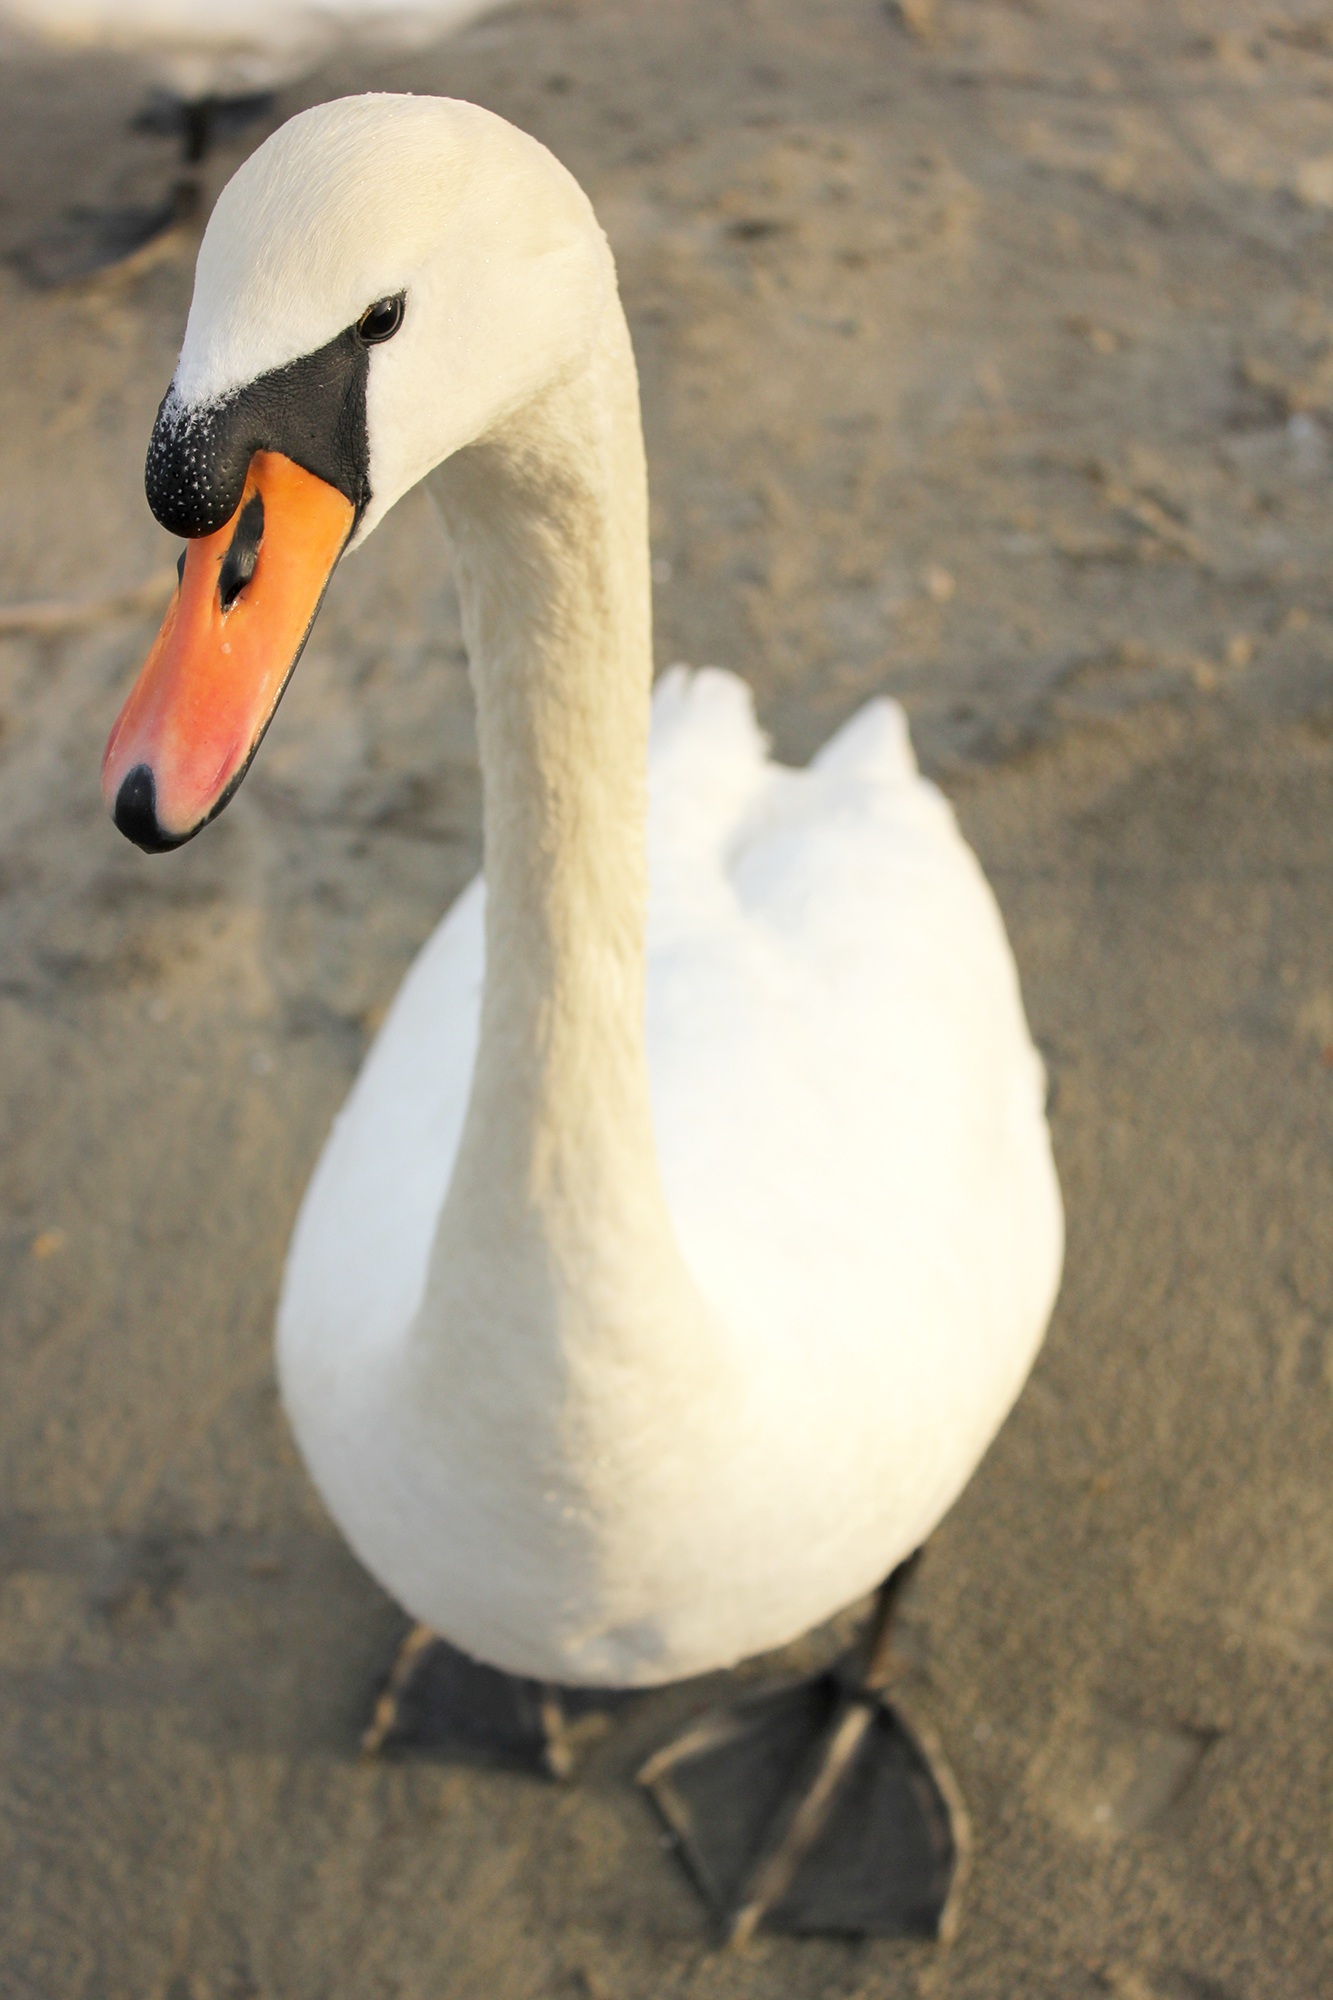
beach, nature, outdoor, sand, bird, wing, white, animal, wildlife, wild, beak, feather, fauna, swan, duck, goose, vertebrate, waterfowl, water bird, elegance, ducks geese and swans